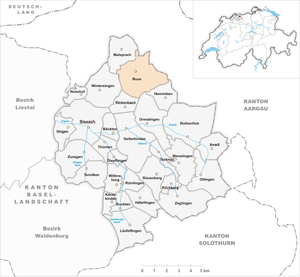
Buus est une commune suisse du canton de Bâle-Campagne, située dans le district de Sissach.